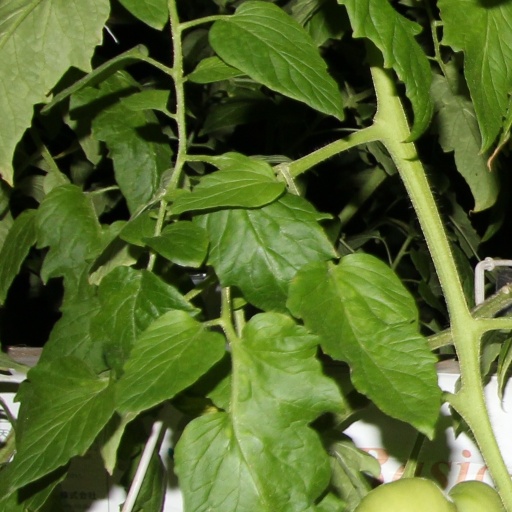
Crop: tomato